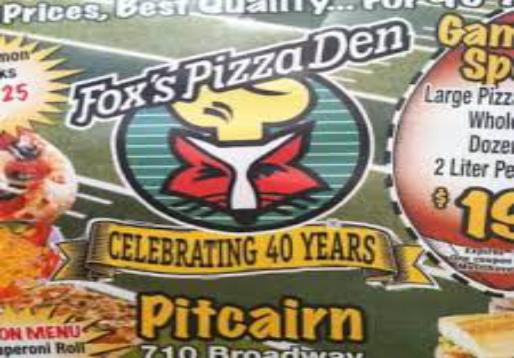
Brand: Fox's Pizza Den
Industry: Food